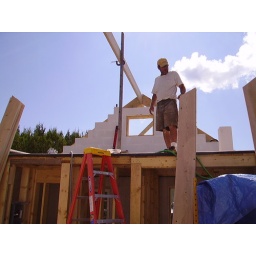
20 sleeping loft above bath side will have sliding library ladder